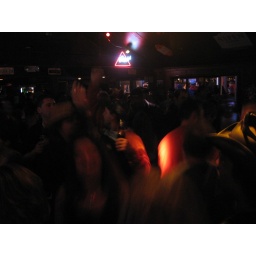
The Heaters rock Americade at Duffy's Tavern in Lake George, one of the country's biggest motorcycle rallies.